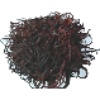
Label: Rambutan 1